Frei Caneca

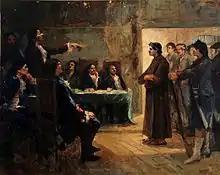
'Study of Frei Caneca' by Museu Antônio Parreiras

Caneca's first foray into political life was during the Pernambuco Revolt when Pernambuco and other nearby provinces rebelled against the Portuguese royal court, which had relocated to Brazil during the Peninsular War. They felt that the government was ignoring the sugar-producing north in favor of the coffee-producing south, which was closer to the capital Rio de Janeiro.